Cape Bellue

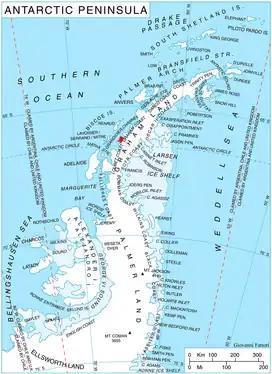
Location of Stresher Peninsula on Graham Land, Antarctic Peninsula

Cape Bellue is a headland on the north side of the entrance to Darbel Bay, which forms the west extremity of Stresher Peninsula on the west coast of Graham Land, Antarctica. It separates Graham Coast to the northeast from Loubet Coast to the southwest. Discovered by the French Antarctic Expedition, 1908–1910, under Charcot, and named by him for Admiral Bellue, Superintendent of the Dockyard at Cherbourg, France. The cape was roughly mapped by BGLE in August–September 1935 and called in error "Cape Evensen". The cape was photographed from the air by FIDASE and surveyed from the ground by FIDS from Detaille Island, 1956–57.